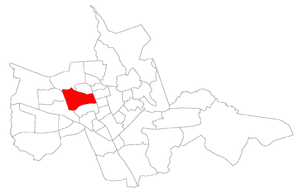
Passo d'Areia est un quartier de la ville brésilienne de Santa Maria, Rio Grande do Sul. Le quartier est situé dans district de Sede.